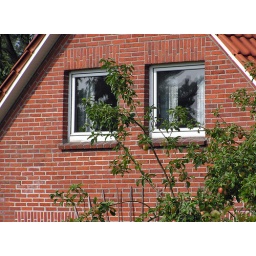
Small windows in a small house in Norden Germany.